CBS domain

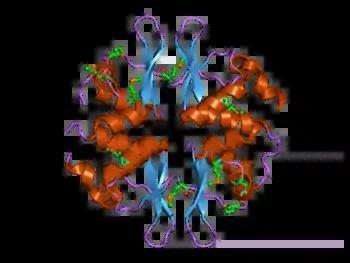
Structure of the yeast SNF4 protein that contains four CBS domains. This protein is part of the AMP-activated protein kinase (AMPK) complex.

In molecular biology, the CBS domain is a protein domain found in a range of proteins in all species from bacteria to humans. It was first identified as a conserved sequence region in 1997 and named after cystathionine beta synthase, one of the proteins it is found in. CBS domains are also found in a wide variety of other proteins such as inosine monophosphate dehydrogenase, voltage gated chloride channels and AMP-activated protein kinase (AMPK). CBS domains regulate the activity of associated enzymatic and transporter domains in response to binding molecules with adenosyl groups such as AMP and ATP, or s-adenosylmethionine.